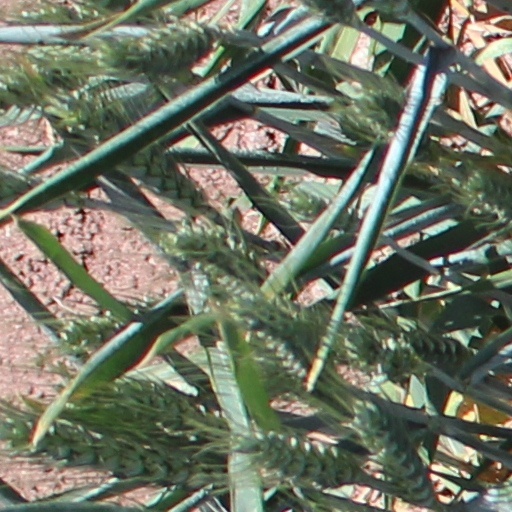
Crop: wheat